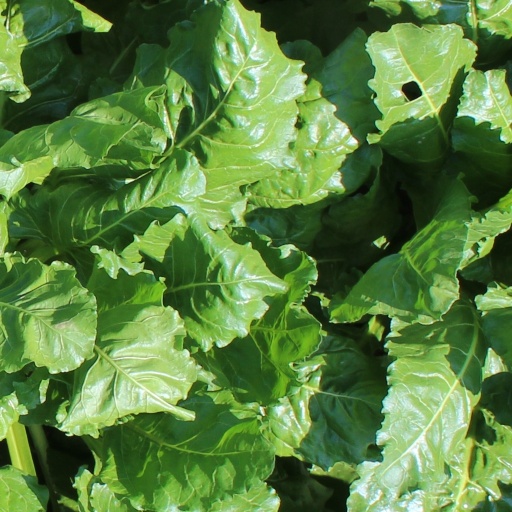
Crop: sugar beet